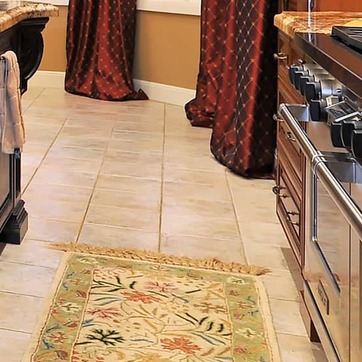
Material: tile